Answer in natural language. Consider the 3D positions of the objects in the scene and not just the 2D positions in the image. Is the centerpoint of  CoffeeMachine (highlighted by a red box) at a higher height than black glossy countertop (highlighted by a blue box)? Choose between the following options: yes or no
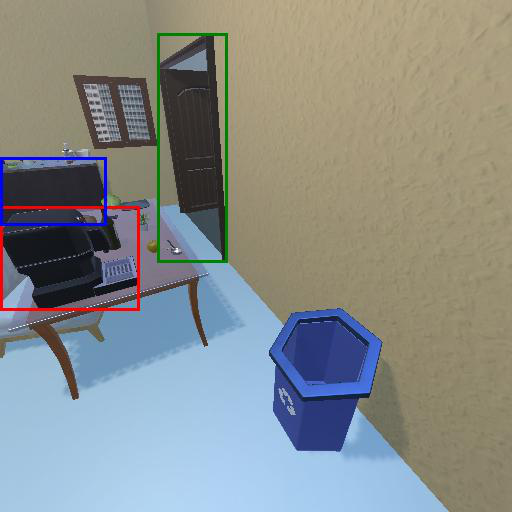
<answer>yes</answer>